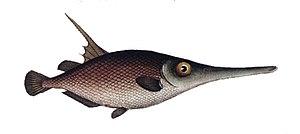
Zhongjianichthys est un genre éteint d’agnathes primitifs datant du Cambrien, il y a environ entre 520 et 516 Ma. Il a été découvert en Chine dans la province du Yunnan.